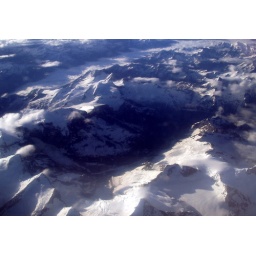
July 2005 - flying over the Cascade mountains